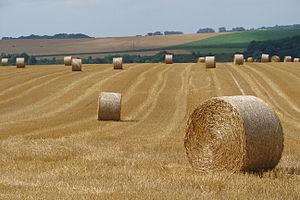
Lieu